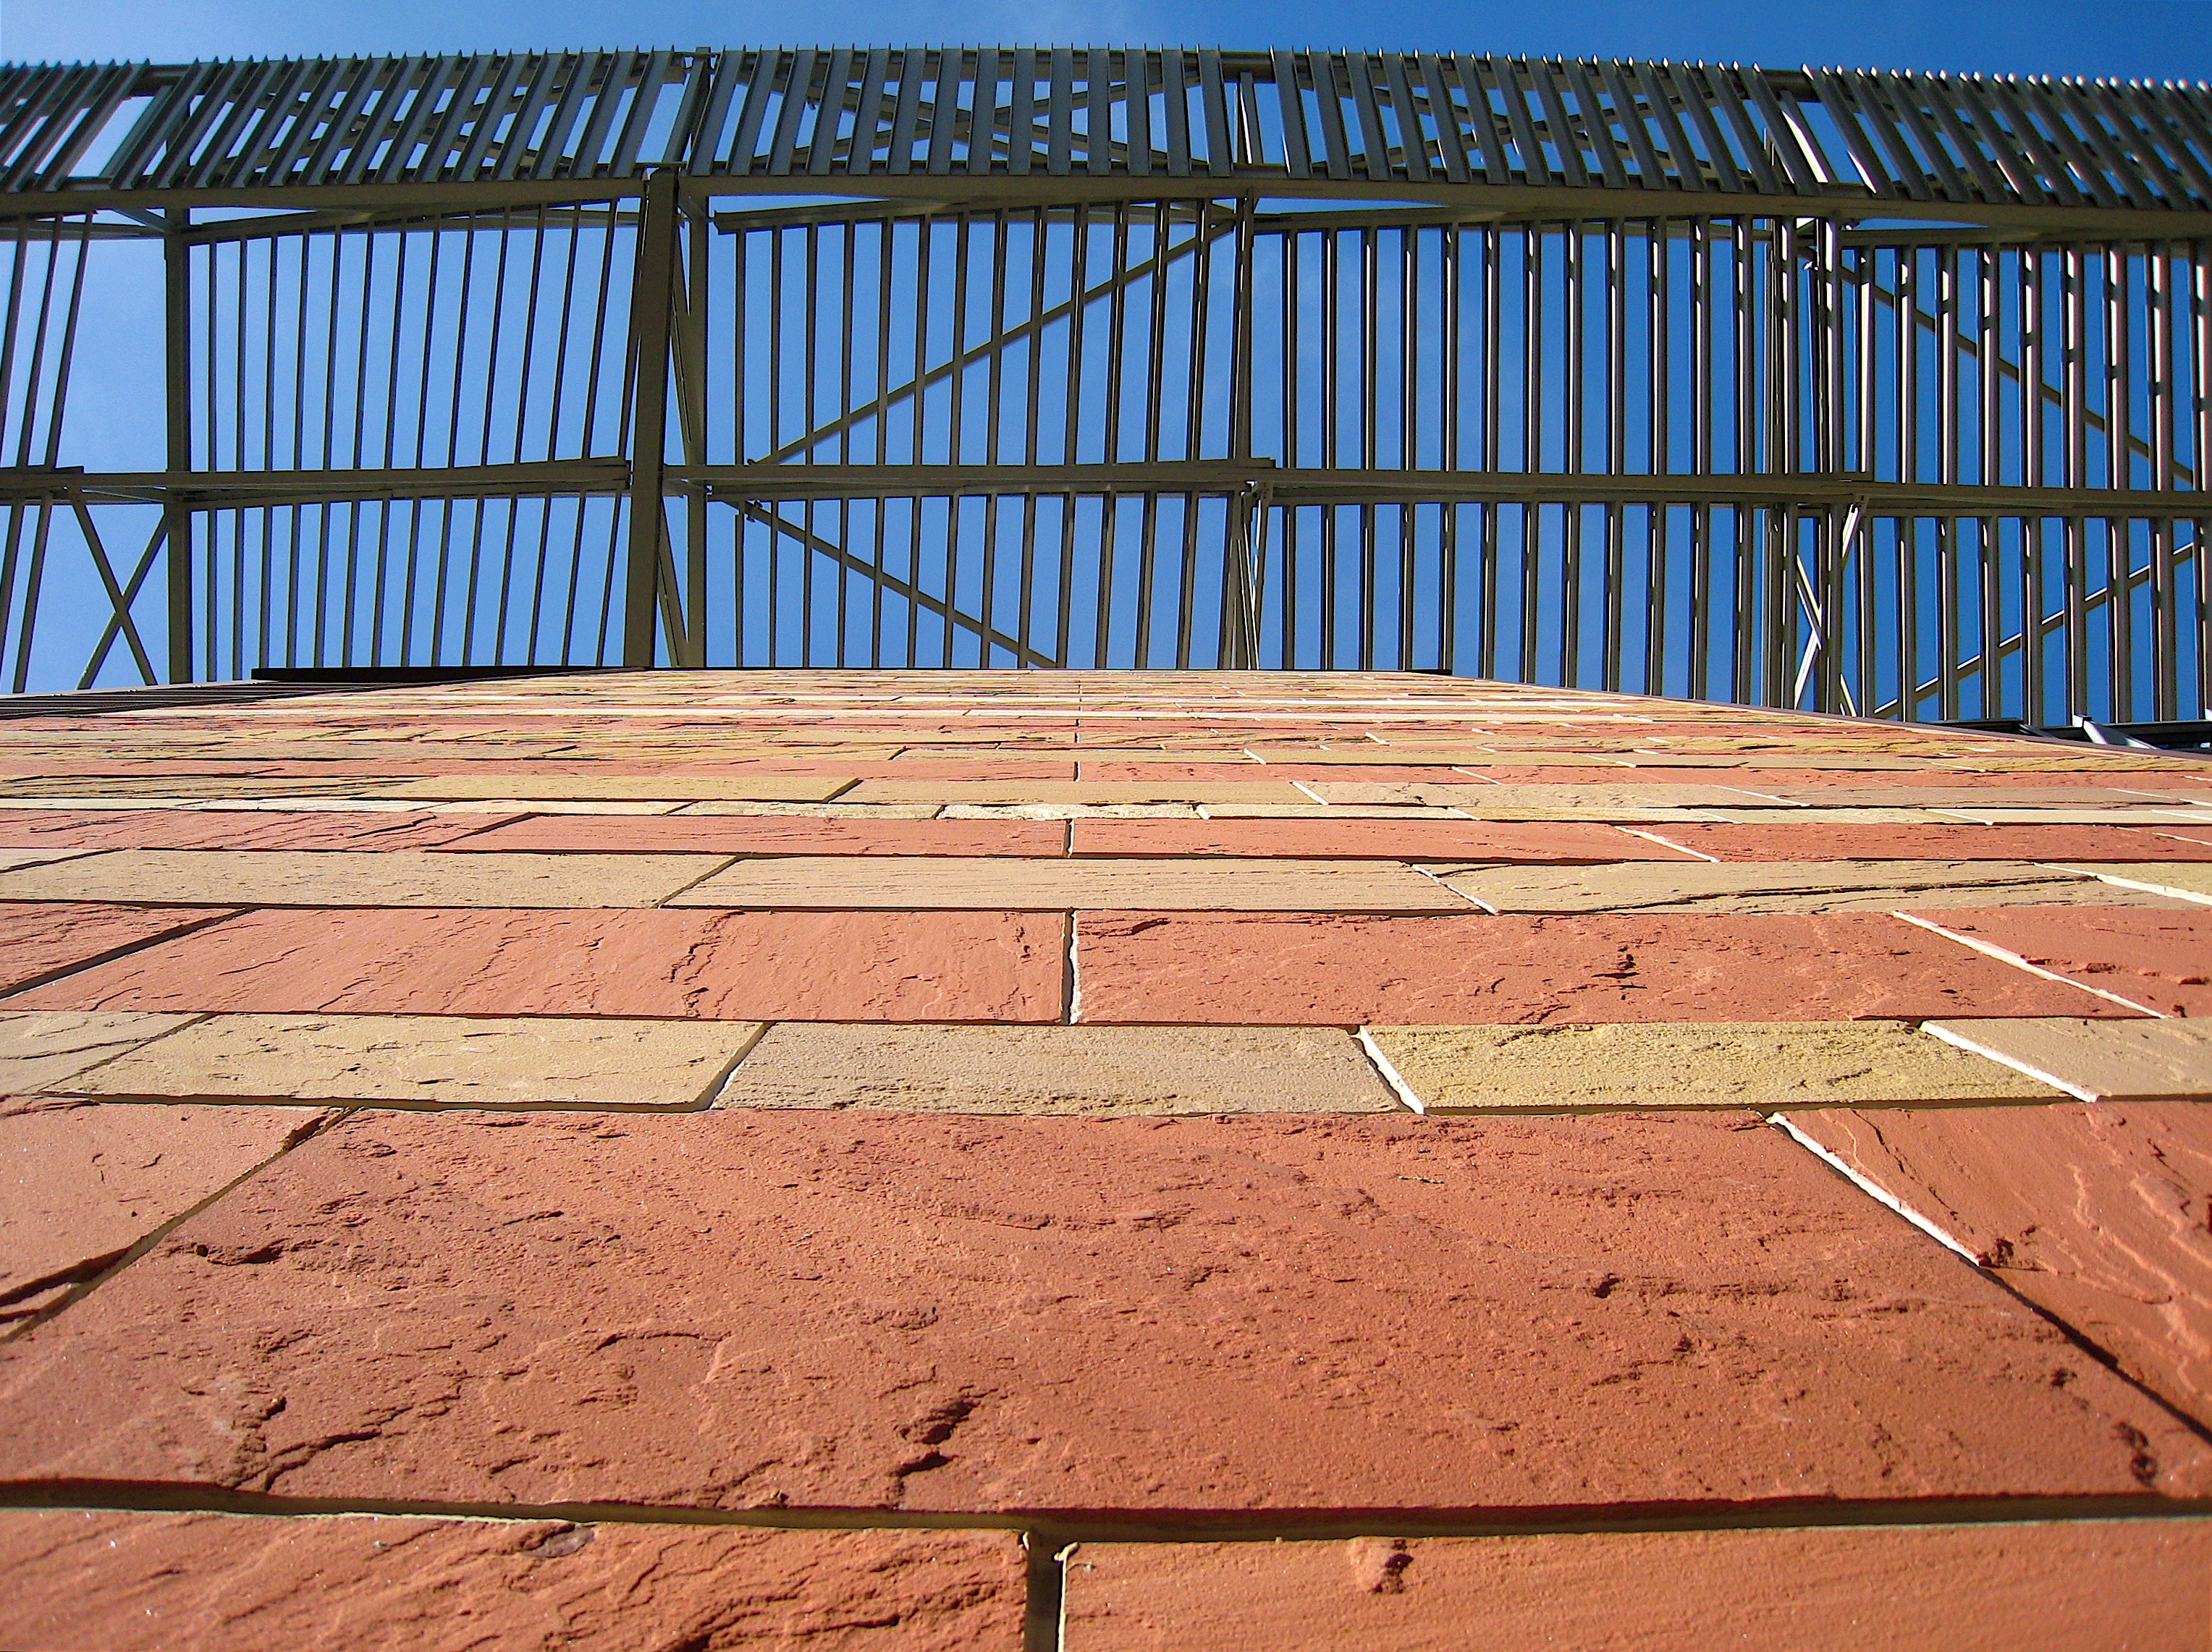
structure, wood, floor, roof, wall, walkway, line, facade, brick, flooring, outdoor structure